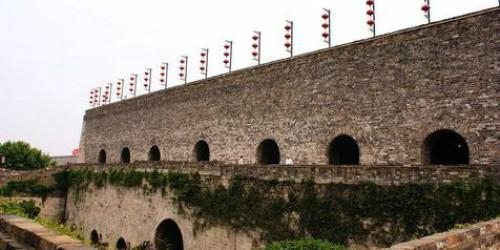
地标名称：中华门
所在城市：南京市·秦淮区